Stephen Samuel Wise

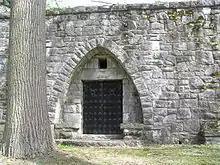
The mausoleum of Rabbi Stephen Wise in Westchester Hills Cemetery

Wise married Louise Waterman. The couple had two children: writer James Wise (1901–1983); and Judge Justine Wise Polier (1903–1987).